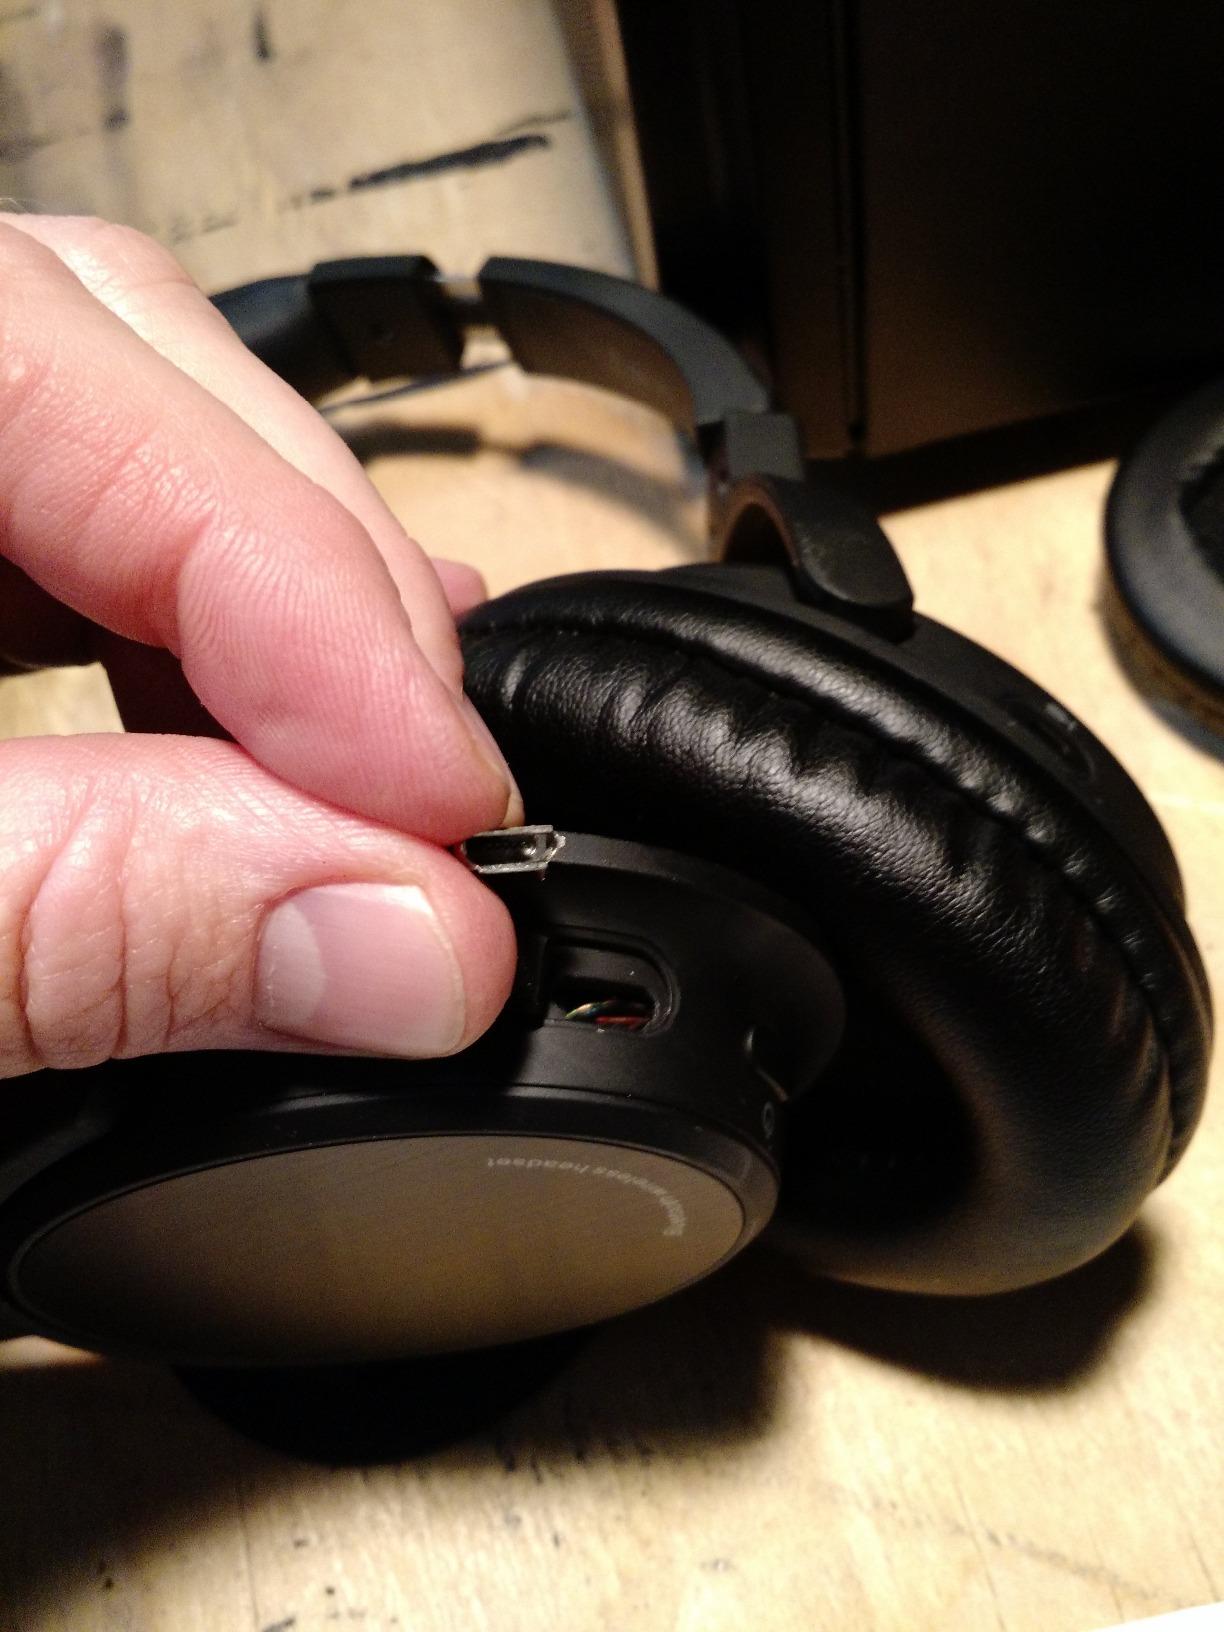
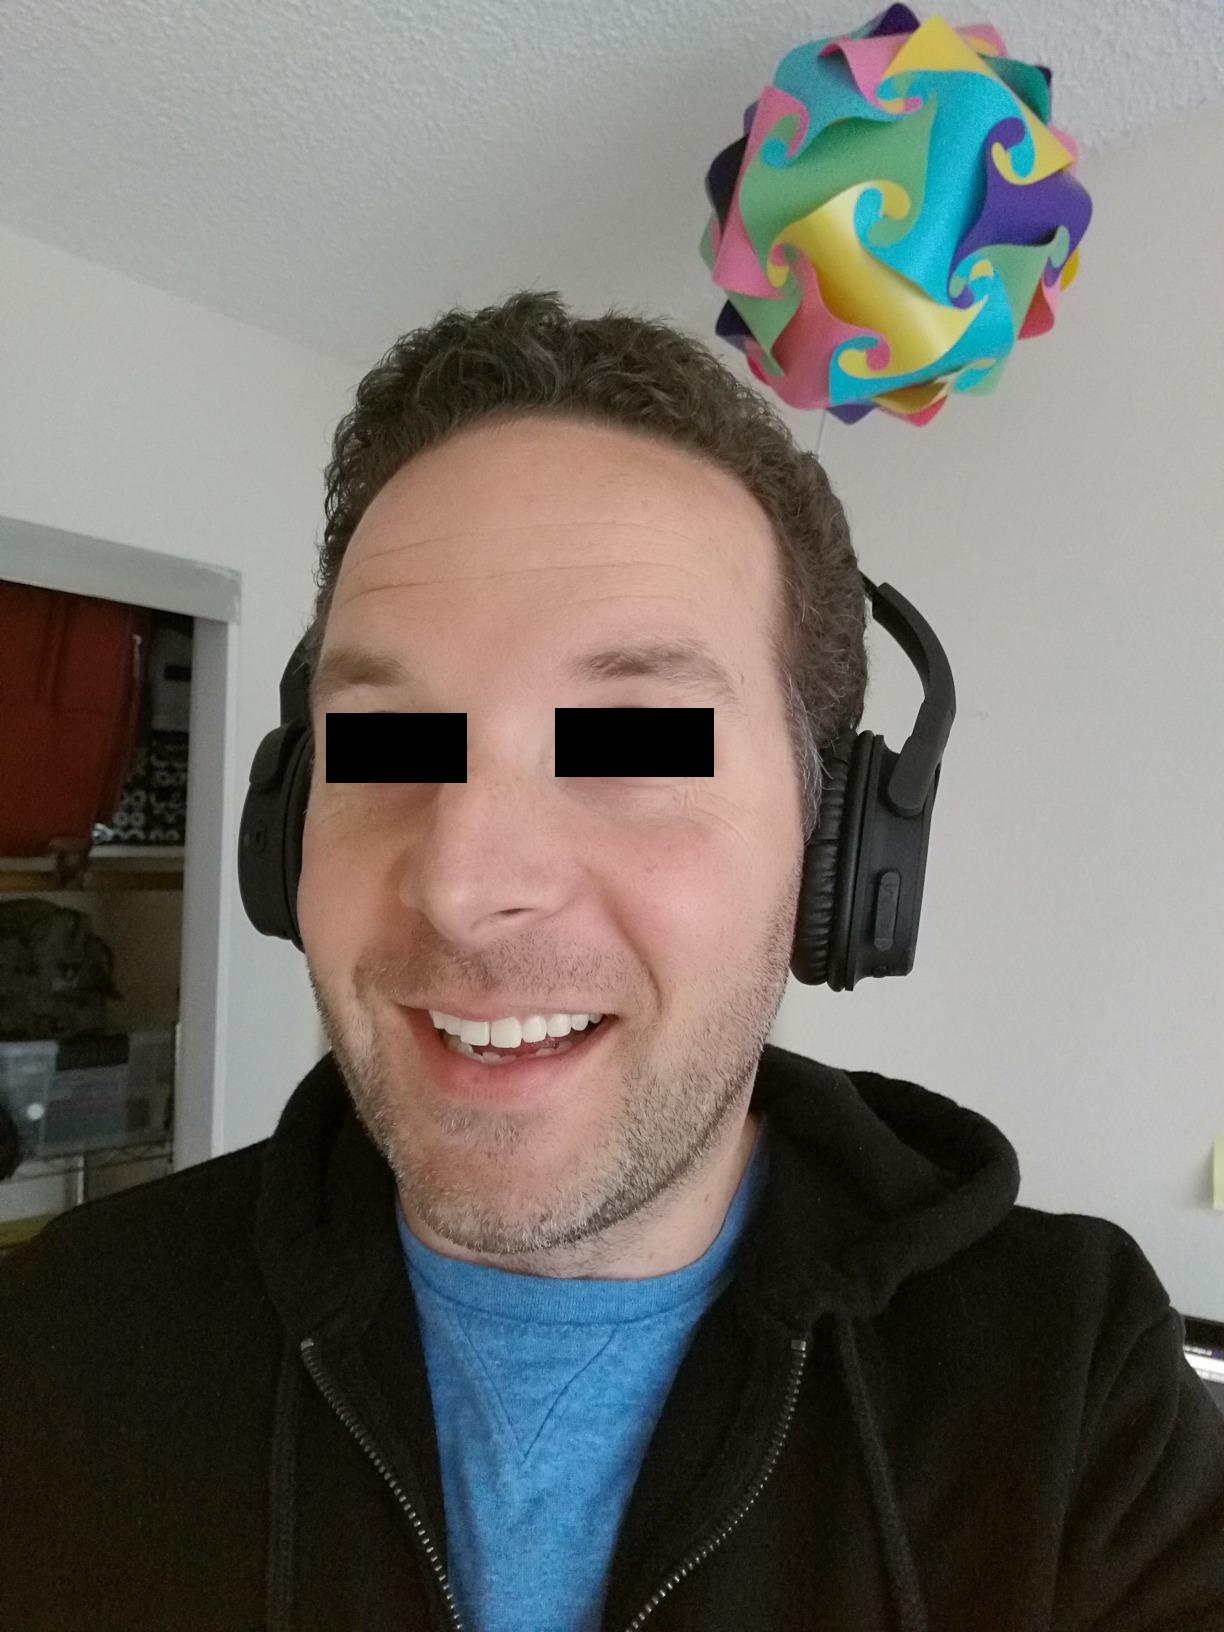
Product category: headphones
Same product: yes